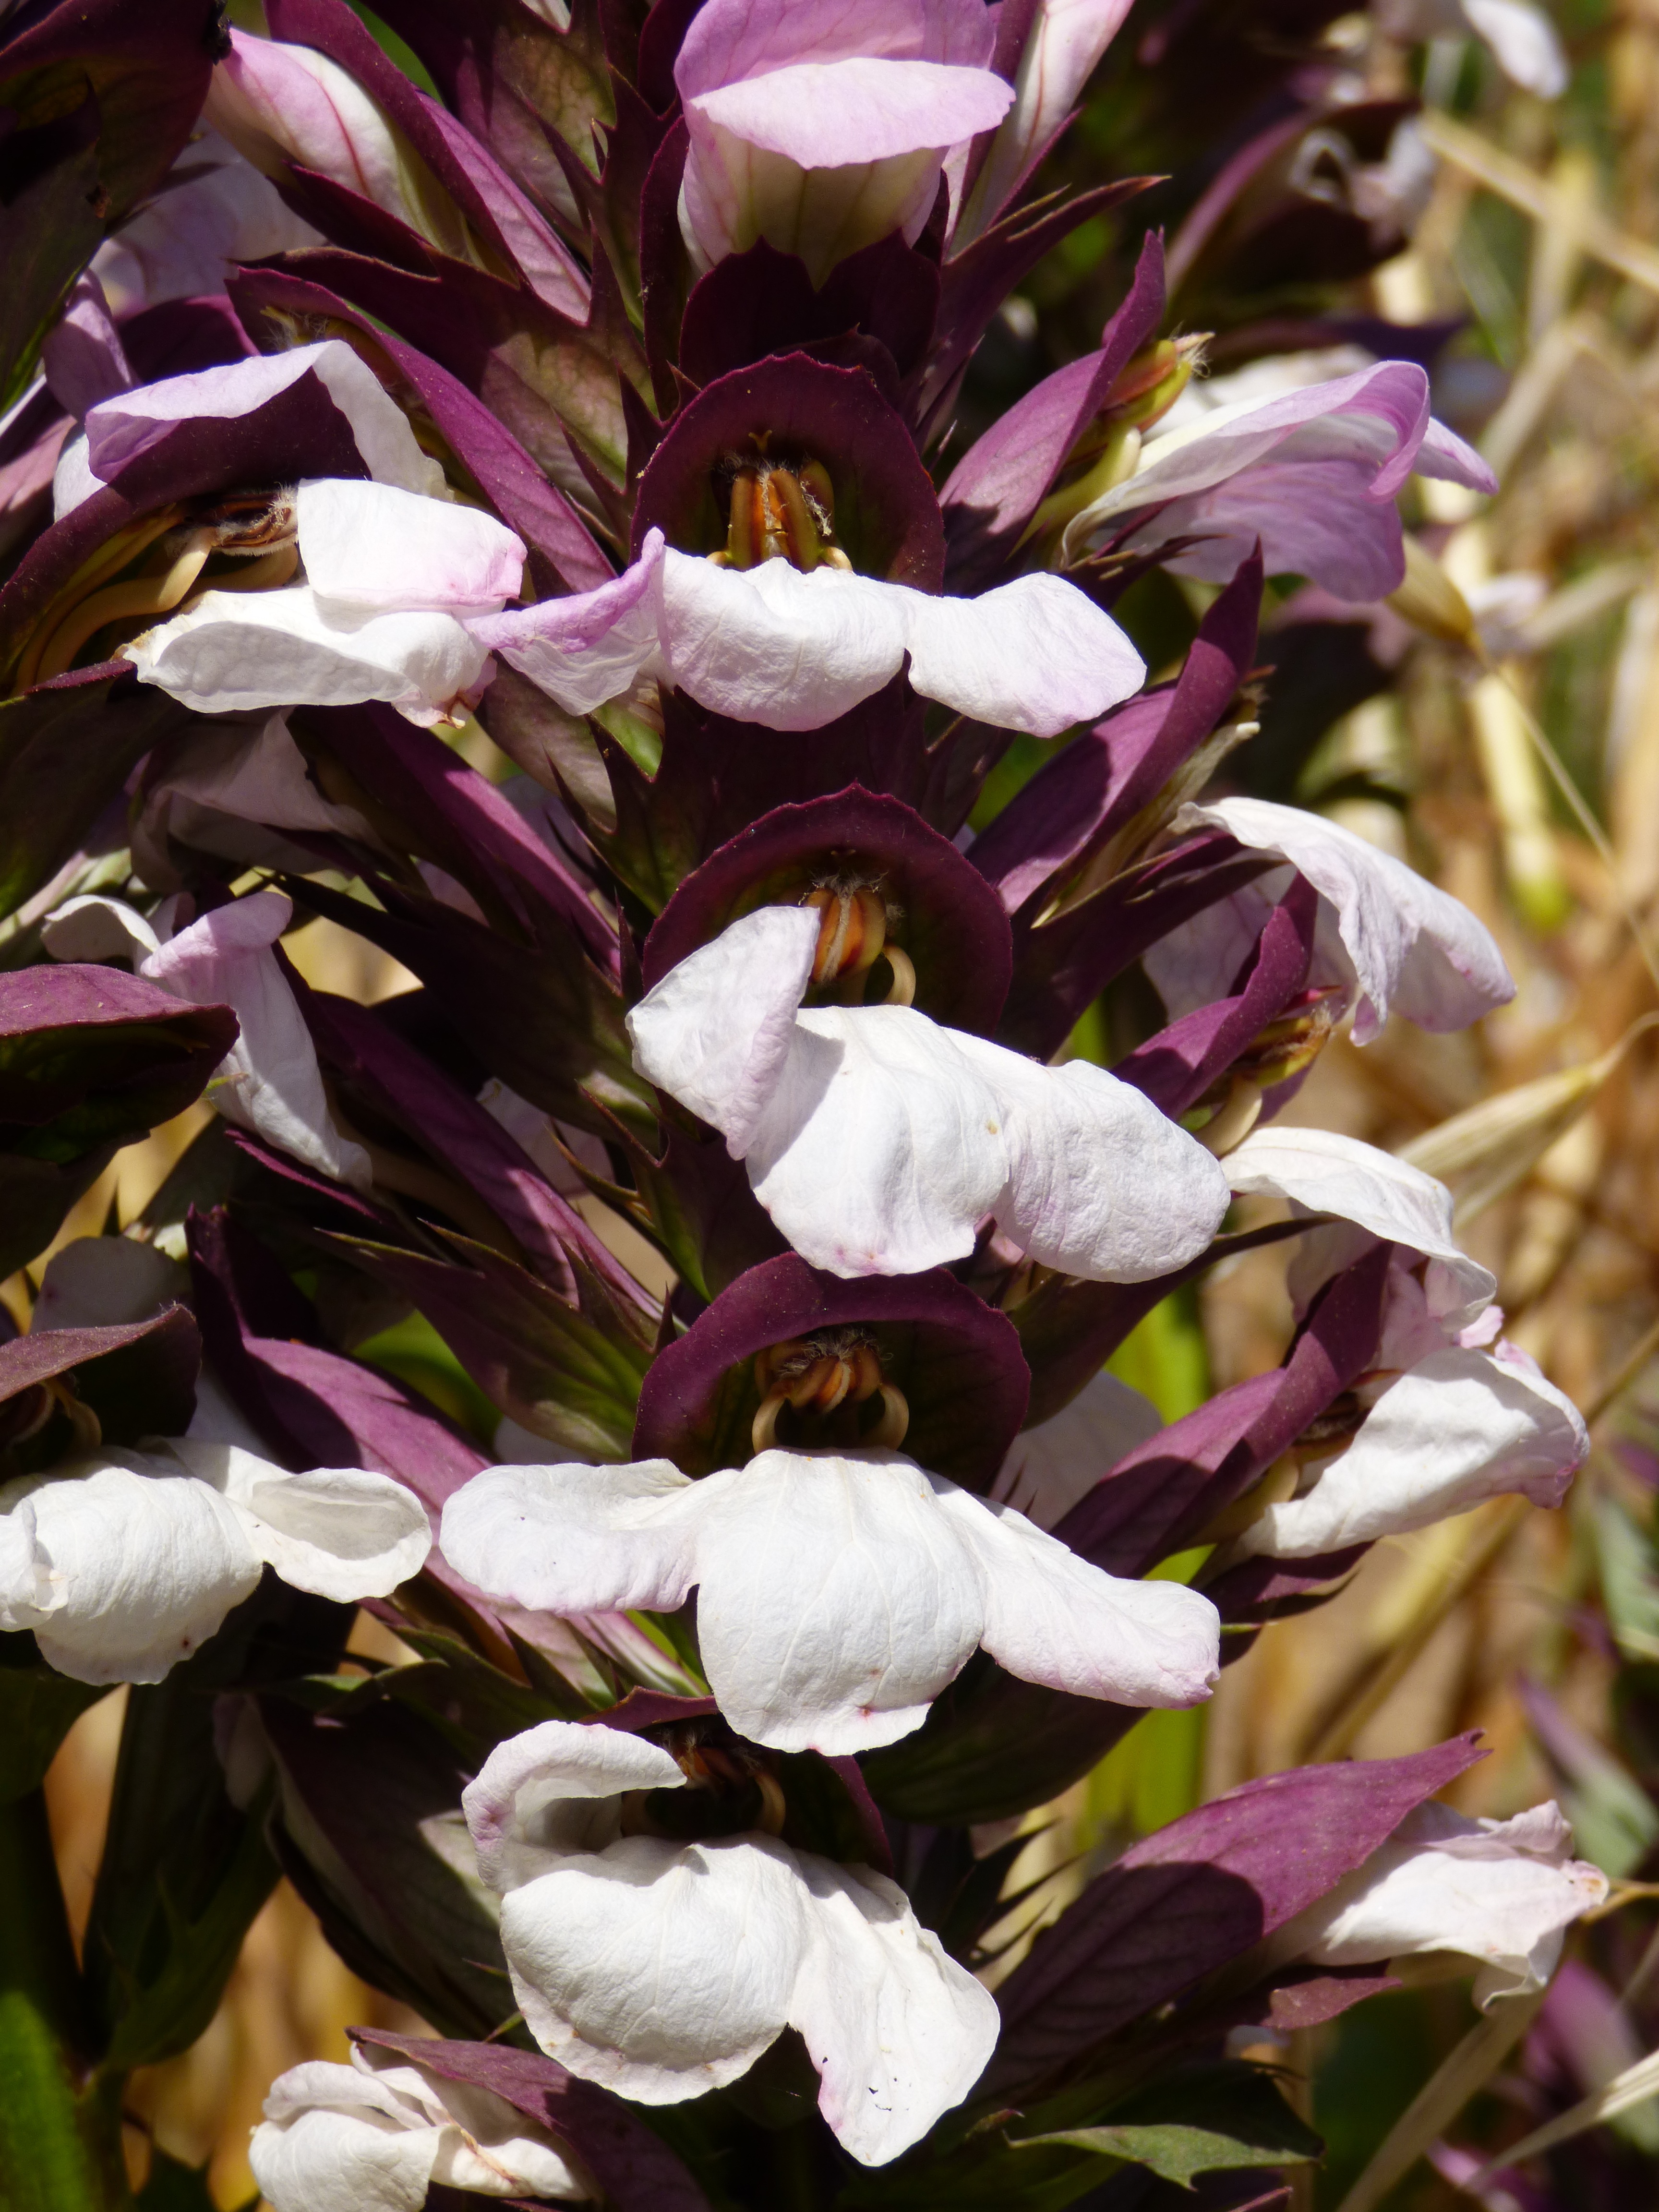
nature, blossom, plant, flower, purple, petal, bloom, spring, natural, botany, flora, season, wildflower, outdoors, flowering plant, acanthus, land plant